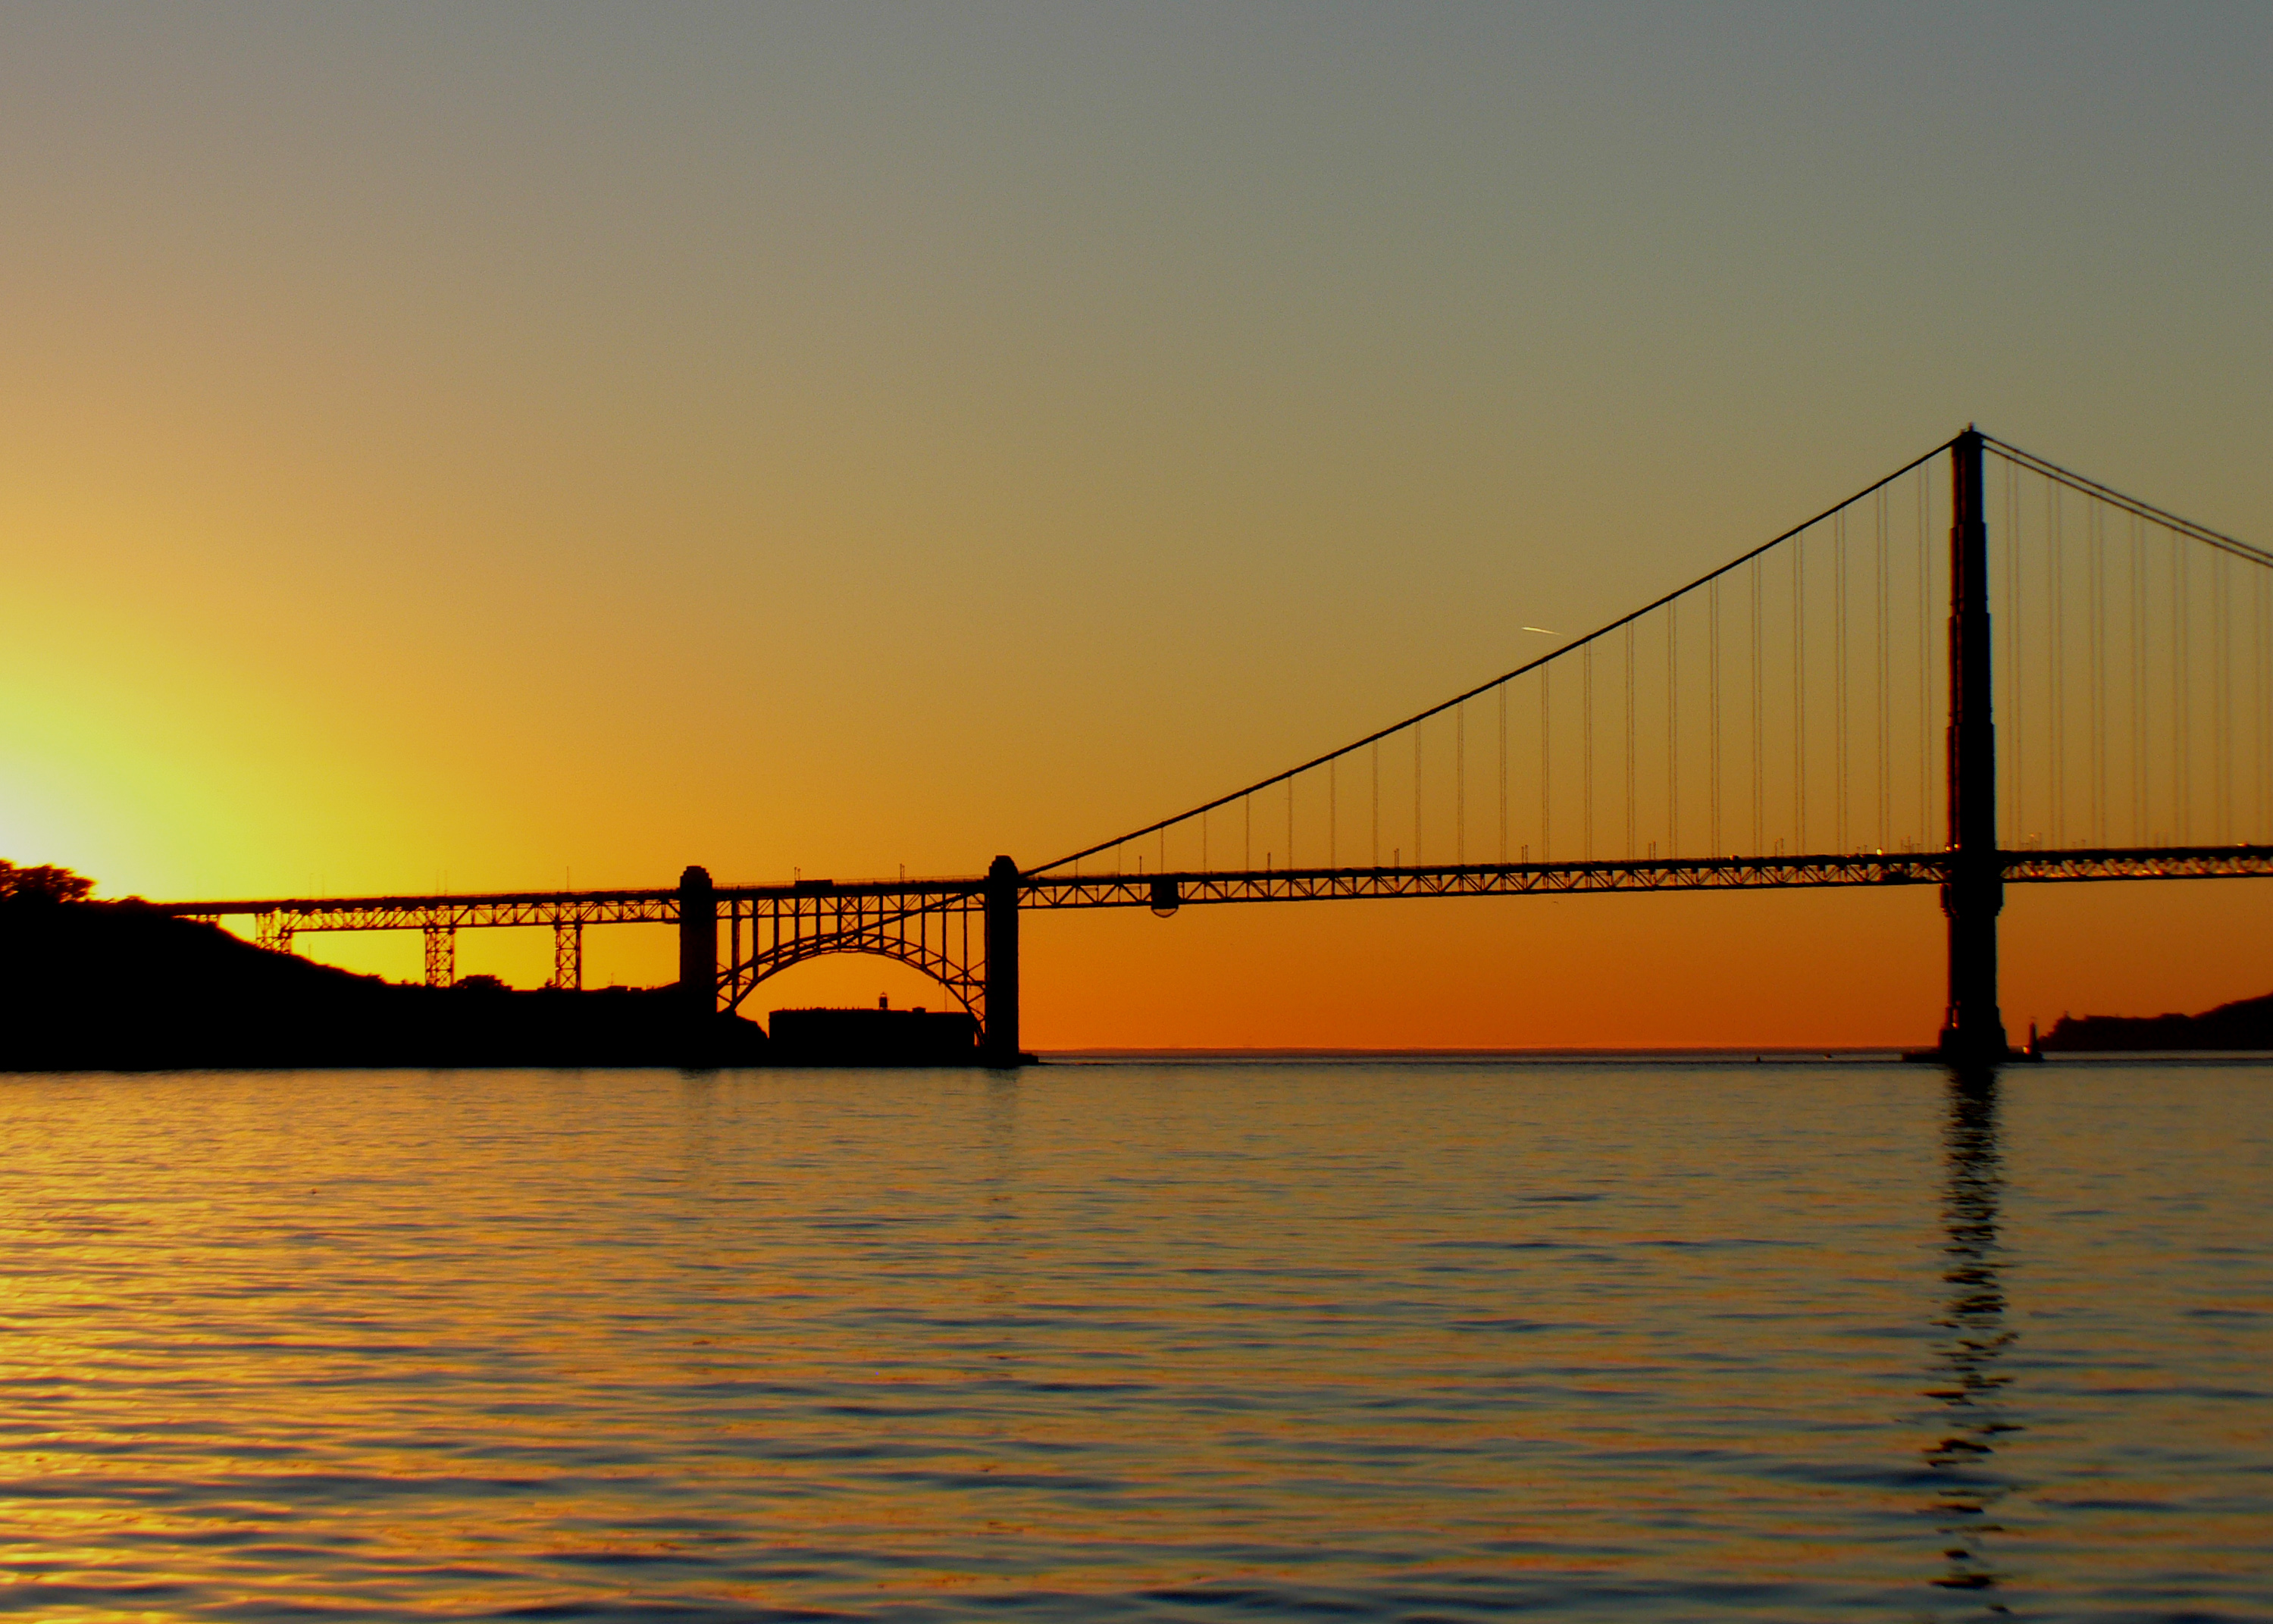
sea, horizon, sunrise, sunset, bridge, sunlight, morning, dawn, dusk, evening, line, reflection, publicdomain, sanfrancisco, goldengatebridge, shape, nonbuilding structure